Zach Galifianakis Live at the Purple Onion

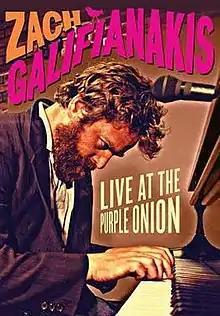
DVD cover

Live at the Purple Onion is the first special and DVD by American stand-up comedian Zach Galifianakis directed by Michael Blieden. The show was recorded at the San Francisco club The Purple Onion in June 2005.